Mukilteo, Washington

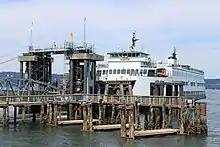
A ferry boat stopped at a wooden pier with a bridge, pilings, and a tower.

The Seattle and Montana Railroad (later part of the Great Northern Railway) was completed in 1891, connecting Mukilteo with Everett, Edmonds, and Seattle. Mukilteo was platted in anticipation of the railroad and was on the shortlist of towns considered for the terminus of the Northern Pacific Railway, but lost out to Tacoma in 1873. Following the 1890s economic depression, the town experienced a major employment and population boom, with a larger lumber mill and gunpowder factory both built along the shore. The iconic Mukilteo Lighthouse was built in 1906 by the federal Lighthouse Service to serve the increased maritime traffic in the area.